Île de la Visitation

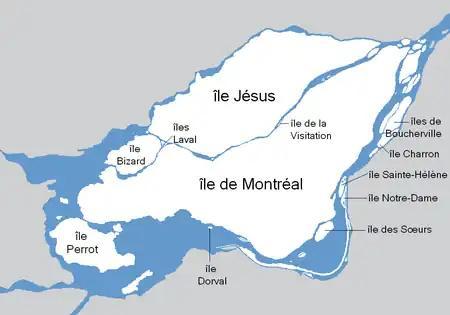
Map of the Hochelaga Archipelago, Île de la Visitation is between Île de Montréal and Île Jésus

Île de la Visitation is a small island in the Rivière des Prairies, part of the Hochelaga Archipelago, and part of the city of Montreal in Quebec, Canada.